Overland, Missouri

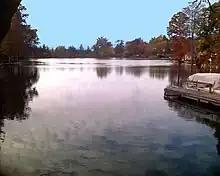
Lake Sherwood in Overland

The 2020 United States census counted 15,955 people, 6,351 households, and 3,758 families in Overland. The population density was 3,634.4 per square mile (1,403.3/km). There were 6,587 housing units at an average density of 1,500.5 per square mile (579.3/km). The racial makeup was 55.94% (8,926) white, 22.71% (3,624) black or African-American, 0.74% (118) Native American, 3.24% (517) Asian, 0.02% (3) Pacific Islander, 8.74% (1,394) from other races, and 8.61% (1,373) from two or more races. Hispanic or Latino of any race was 16.2% (2,527) of the population.